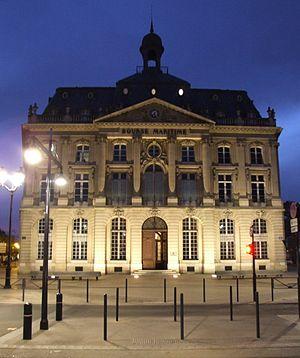
Bordeaux, Gironde, FRANCE
Monuments et lieux touristiques de Bordeaux, ville de Gironde.
Le grand port maritime de Bordeaux a le statut de grand port maritime ; il est issu de la transformation du port autonome de Bordeaux. C'est un établissement public, qui exerce conjointement des missions de service public administratif et des missions de service public à caractère industriel et commercial et qui est géré comme un établissement public à caractère industriel et commercial dont la tutelle de l'État est exercée par la Direction générale des infrastructures, des transports et de la mer du ministère de l'écologie, du développement durable et de l'énergie. Ses installations s'étirent le long de la Gironde sur 100 kilomètres et couvrent environ 1 500 hectares.
Les quais de Bordeaux sont les voies aménagées en bord de la Garonne.